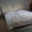
Label: bed